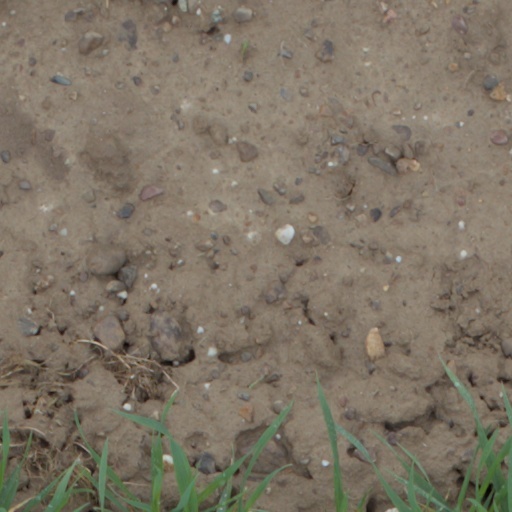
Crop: wheat